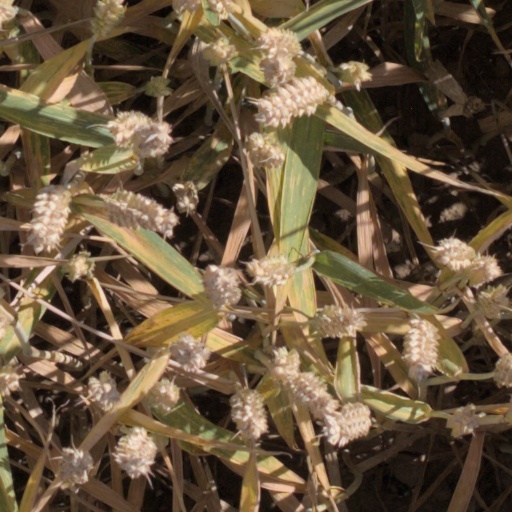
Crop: wheat